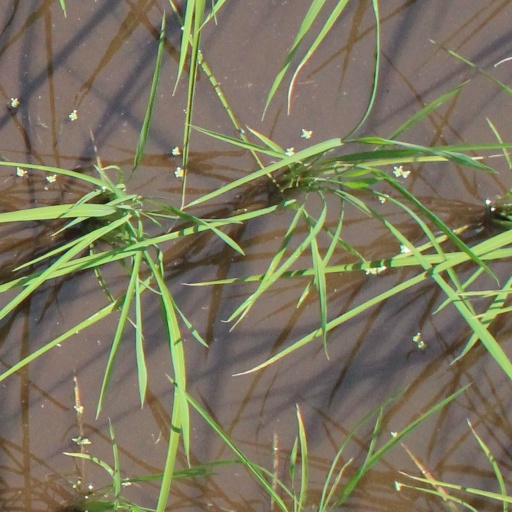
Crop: rice